My Sister's Quinceañera

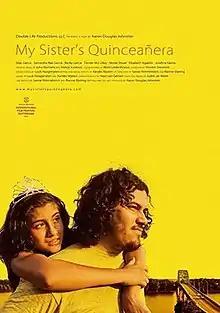
Film poster

My Sister's Quinceañera is a 2013 documentary-drama by director Aaron Douglas Johnston. It is a rural coming-of-age drama about circumstances, American aspirations, and the effect of family ties"." The film stars Elizabeth Agapito, Becky Garcia, and Josefina Garcia.